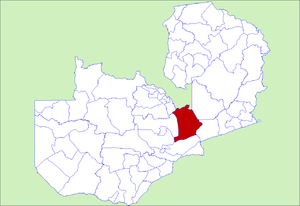
Le District de Mkushi est un district de Zambie, situé dans la province Centrale. Sa capitale se situe à Mkushi. Selon le recensement zambien de 2000, le district a une population de 107 438 personnes.